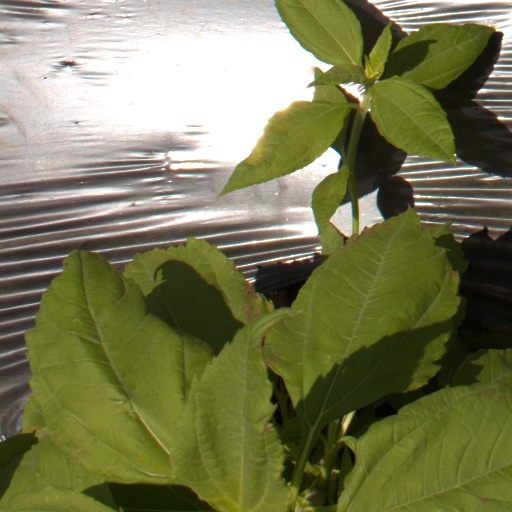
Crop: Jerusalem artichoke